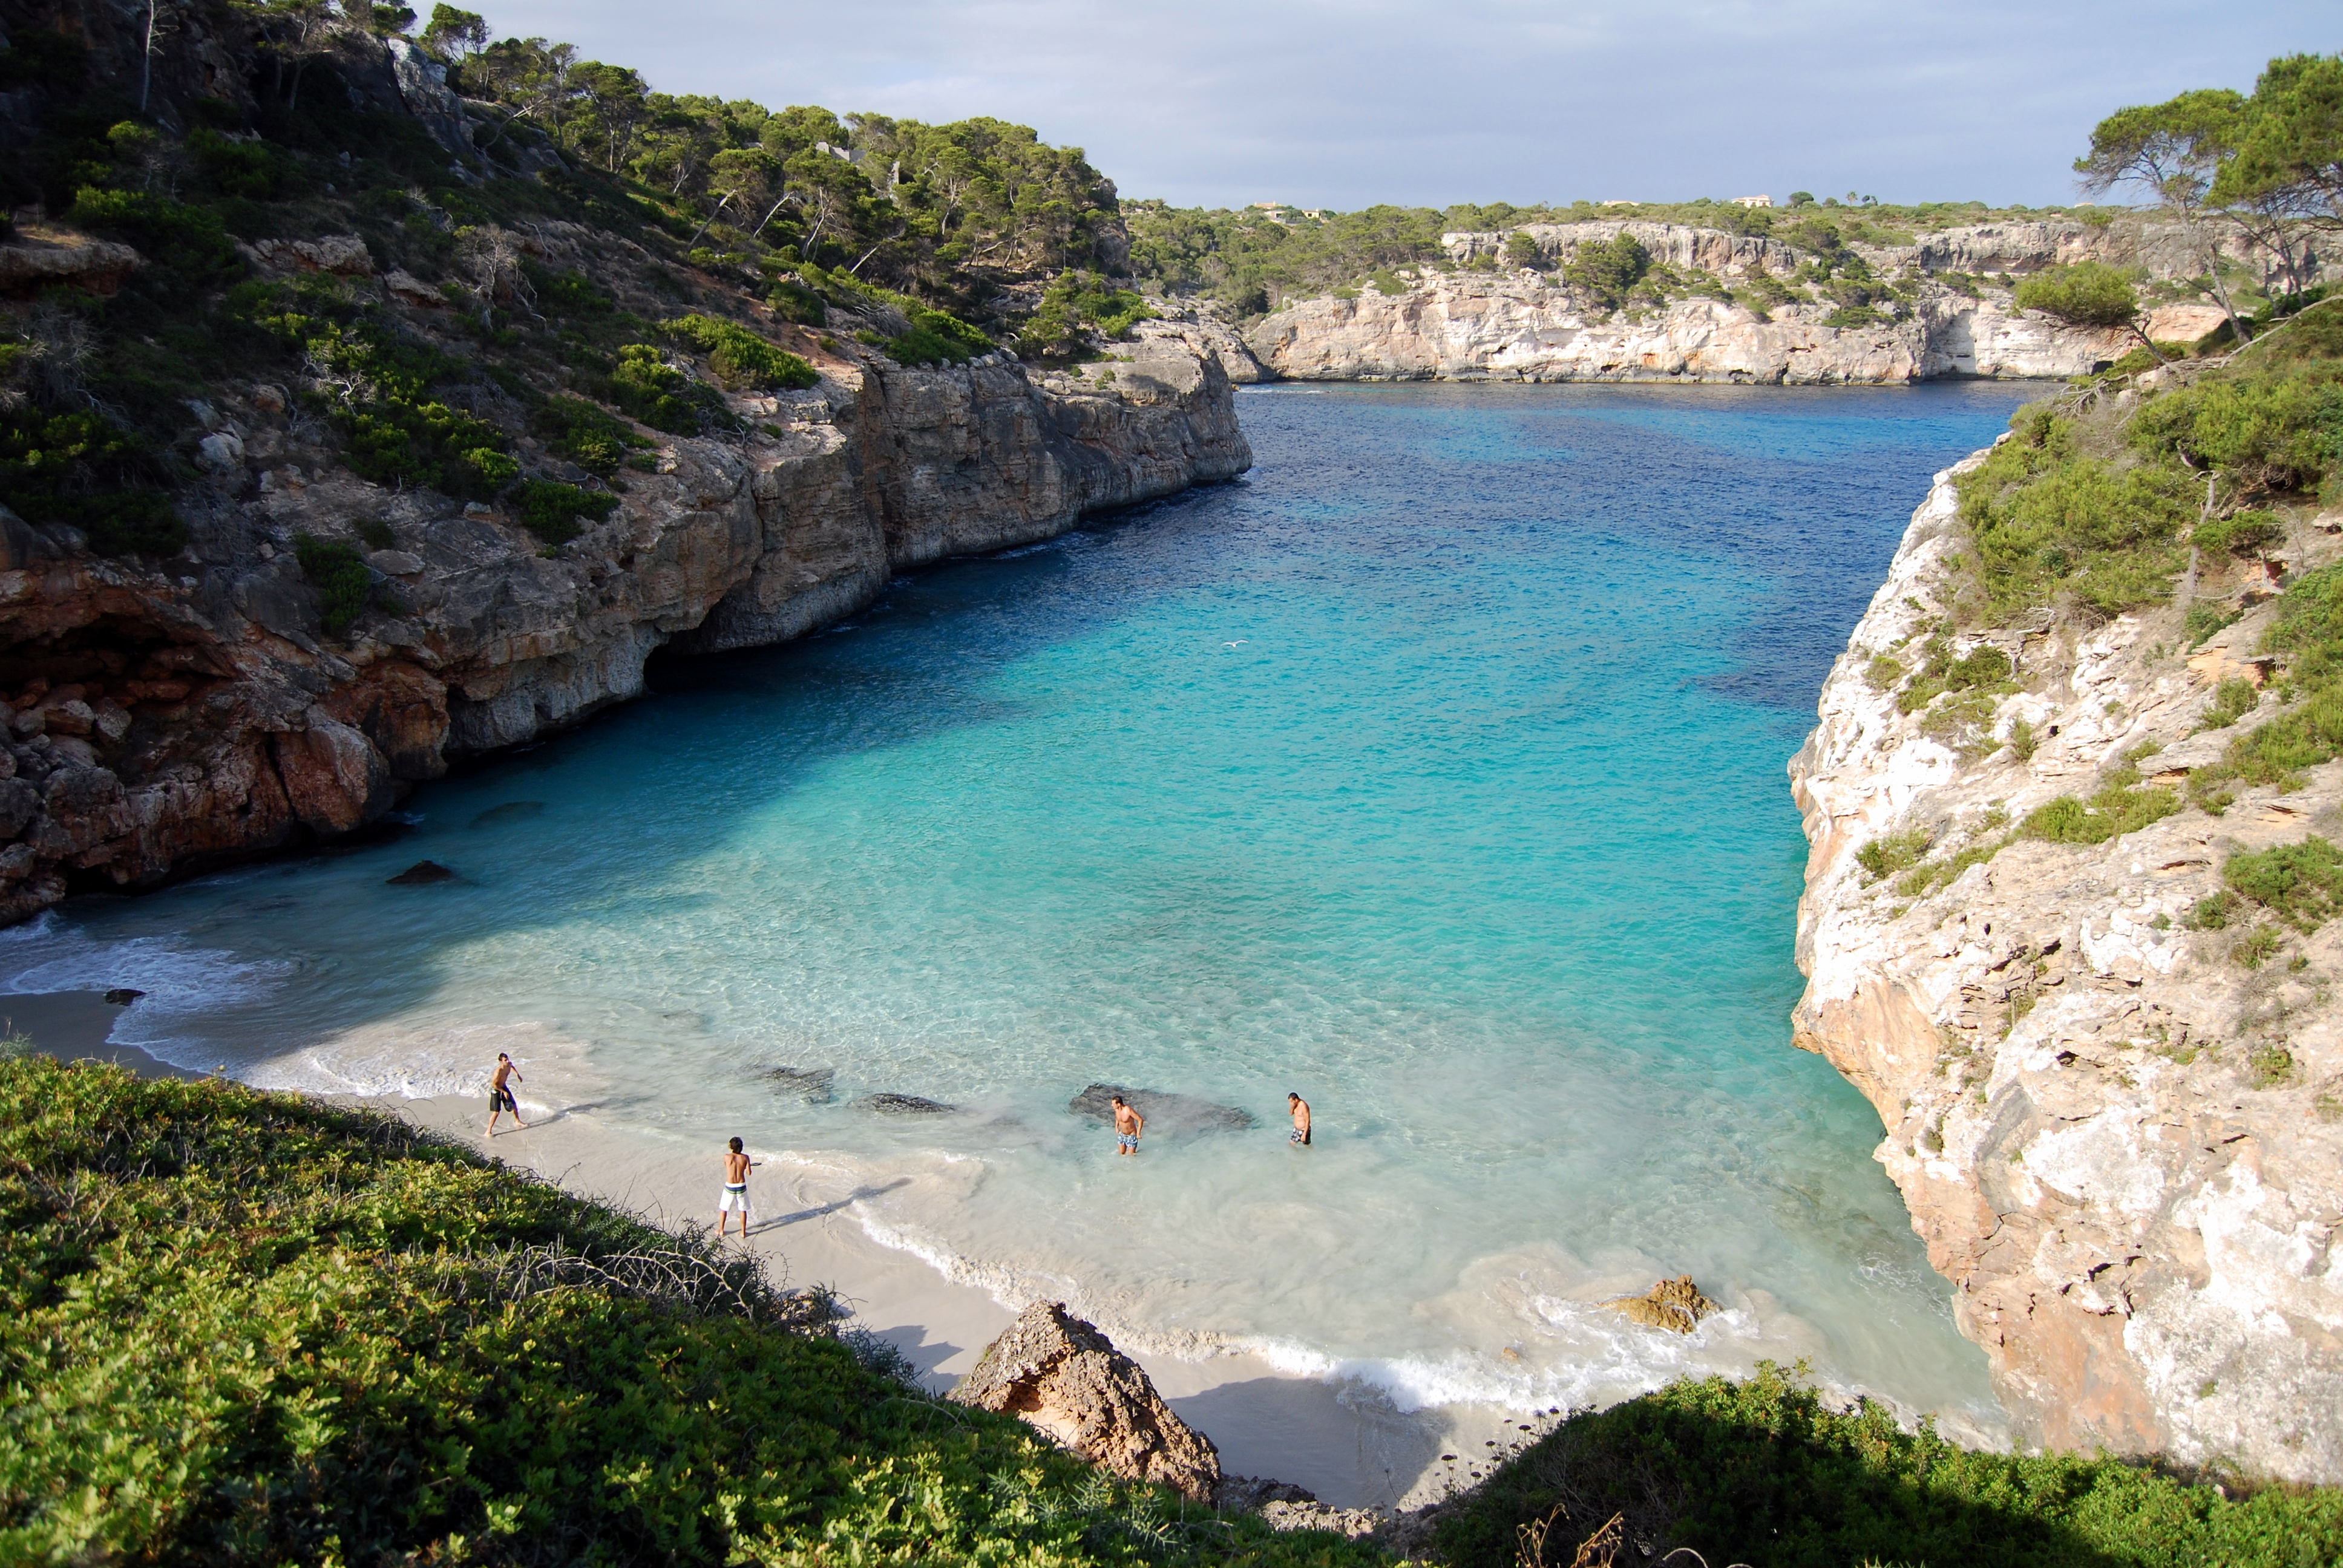
beach, sea, coast, water, nature, outdoor, shore, river, vacation, cliff, europe, cove, color, seascape, bay, blue, reservoir, terrain, body of water, rocks, colour, creativecommons, plage, cc0, spain, espagne, mer, publicdomain, turquoise, nocopyright, bleu, 2d, carloszgz, wallpaper, cmstoolsphotoring, fondodepantalla, postal, postcard, cartepostale, freeculturalworks, openlicense, freepictures, europa, mar, agua, eau, playa, couleur, azul, copyleft, norightsreserved, torepost, mallorca, islasbaleares, balearicislands, cala, espana, cape, landform, geographical feature